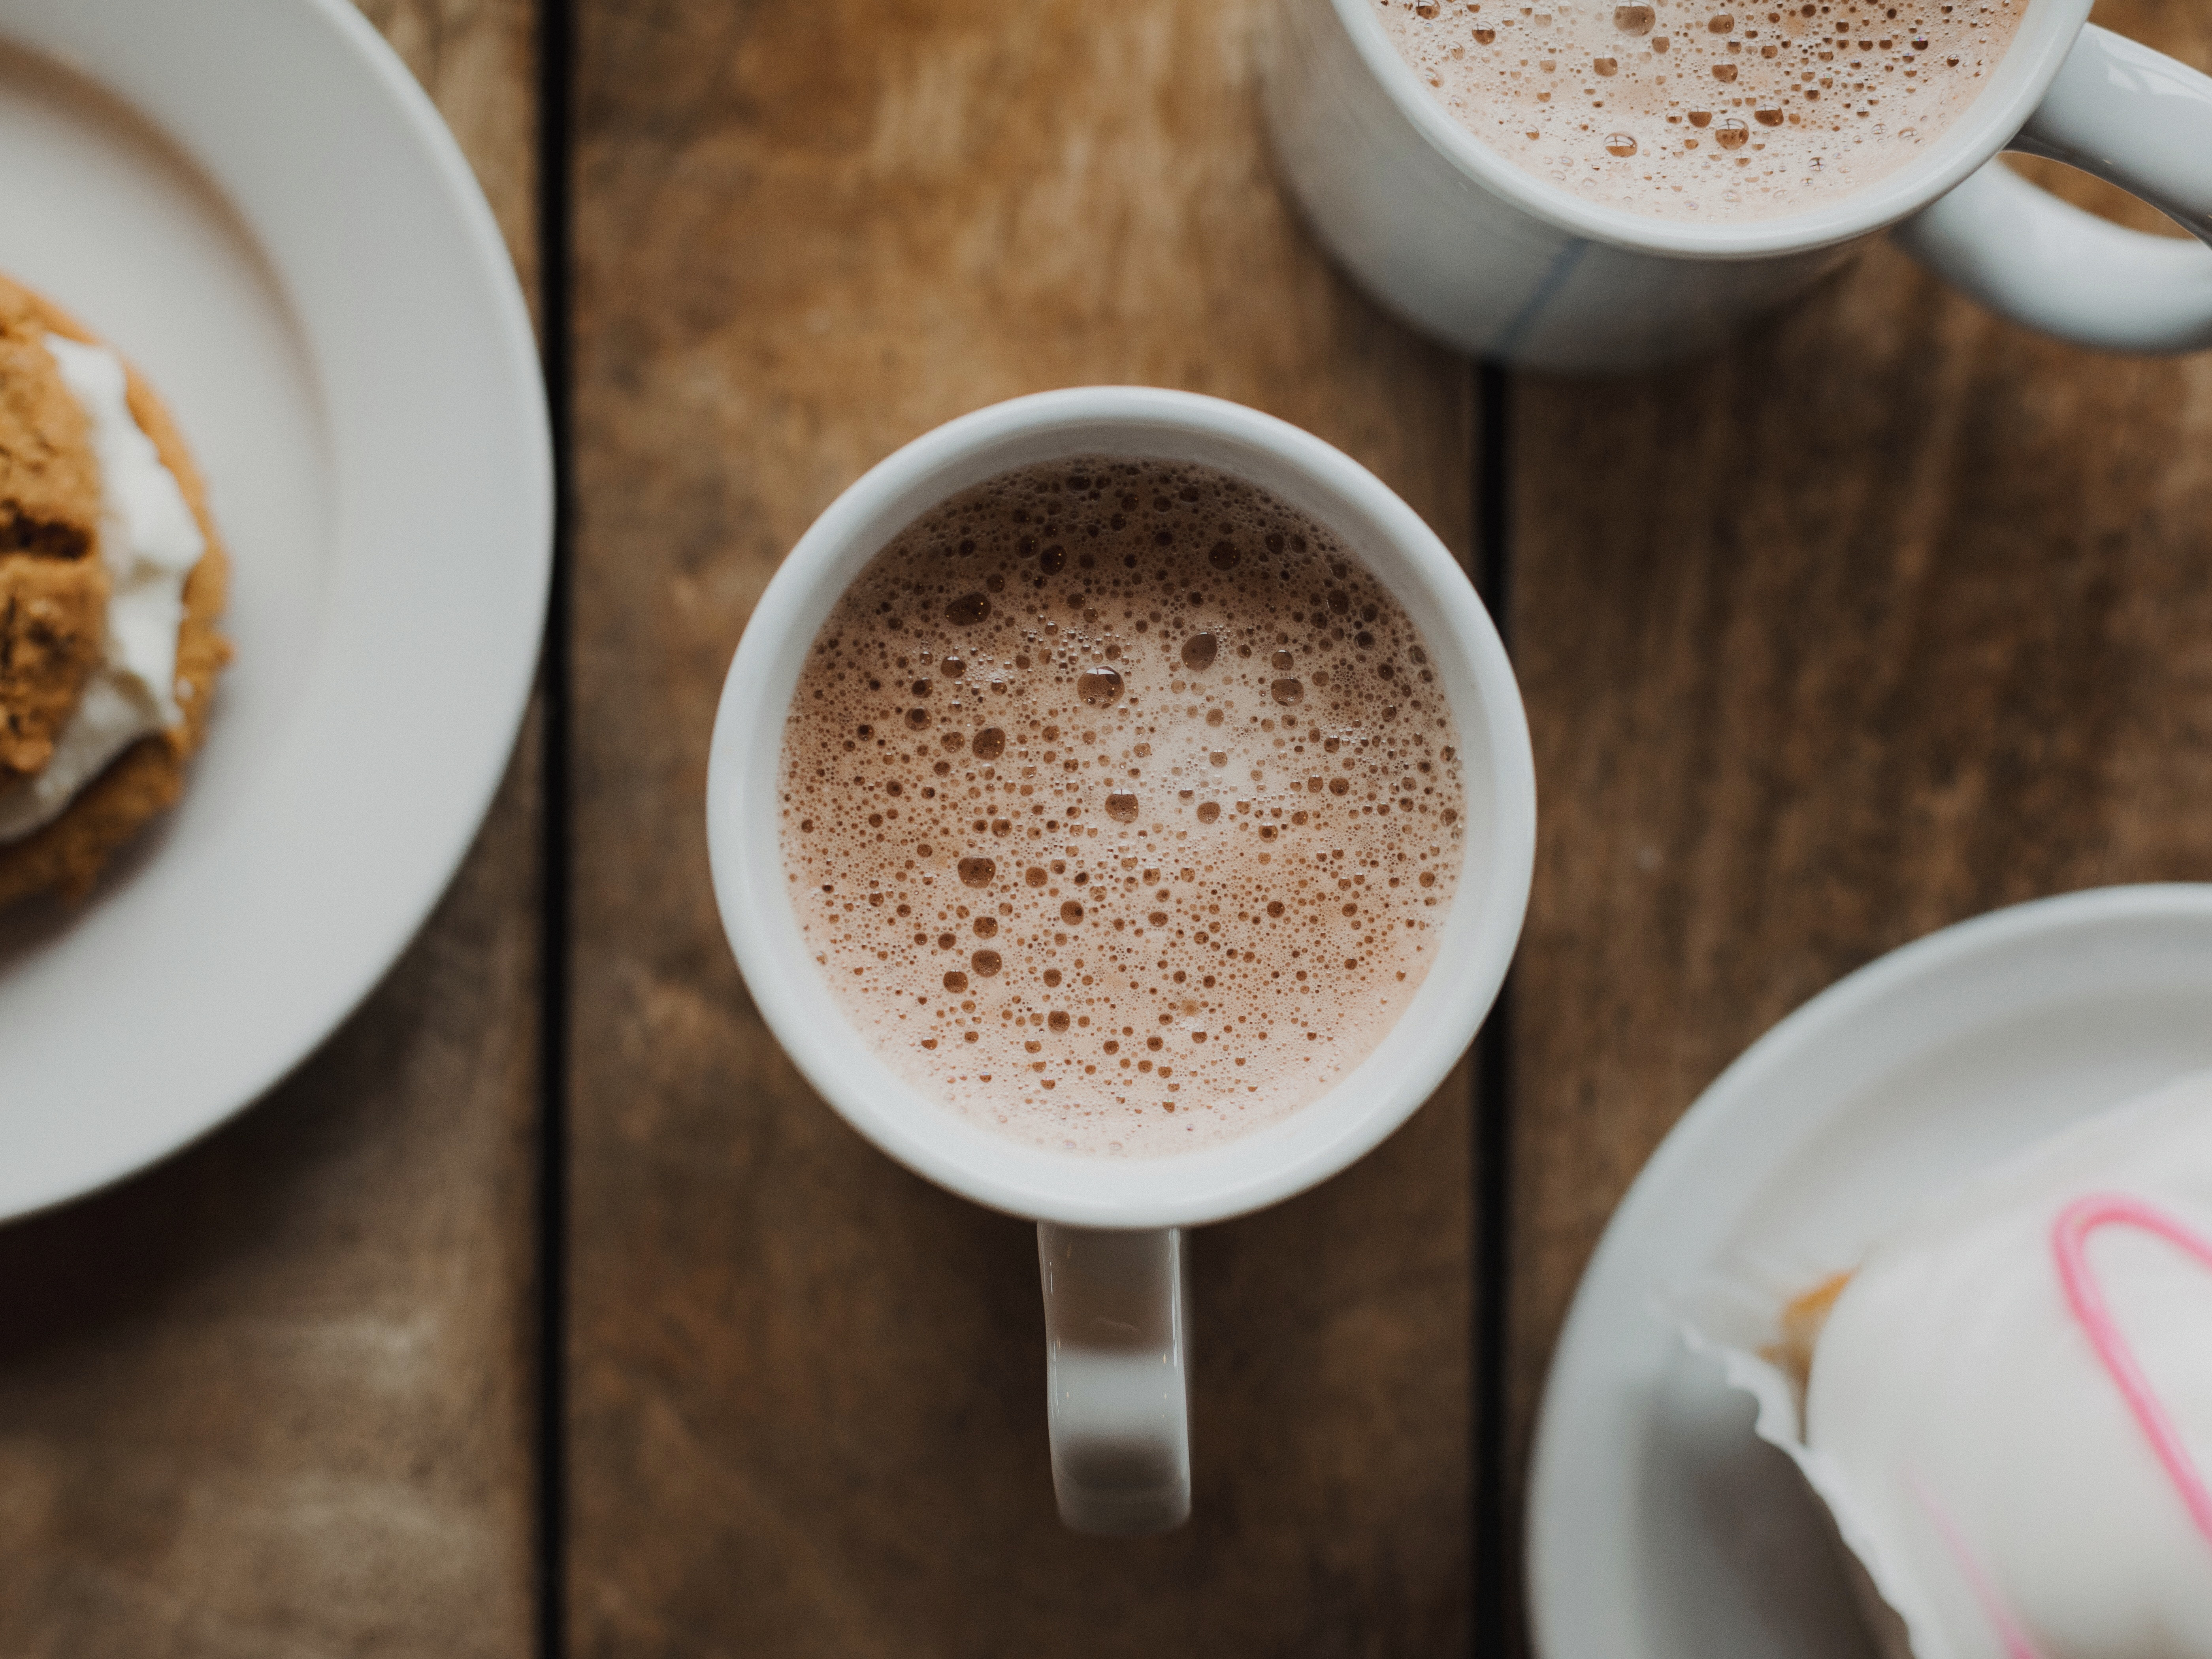
coffee, cup, latte, hot chocolate, cappuccino, meal, food, plate, beverage, drink, breakfast, caffeine, froth, flavor, caff macchiato, salep, cafe au lait